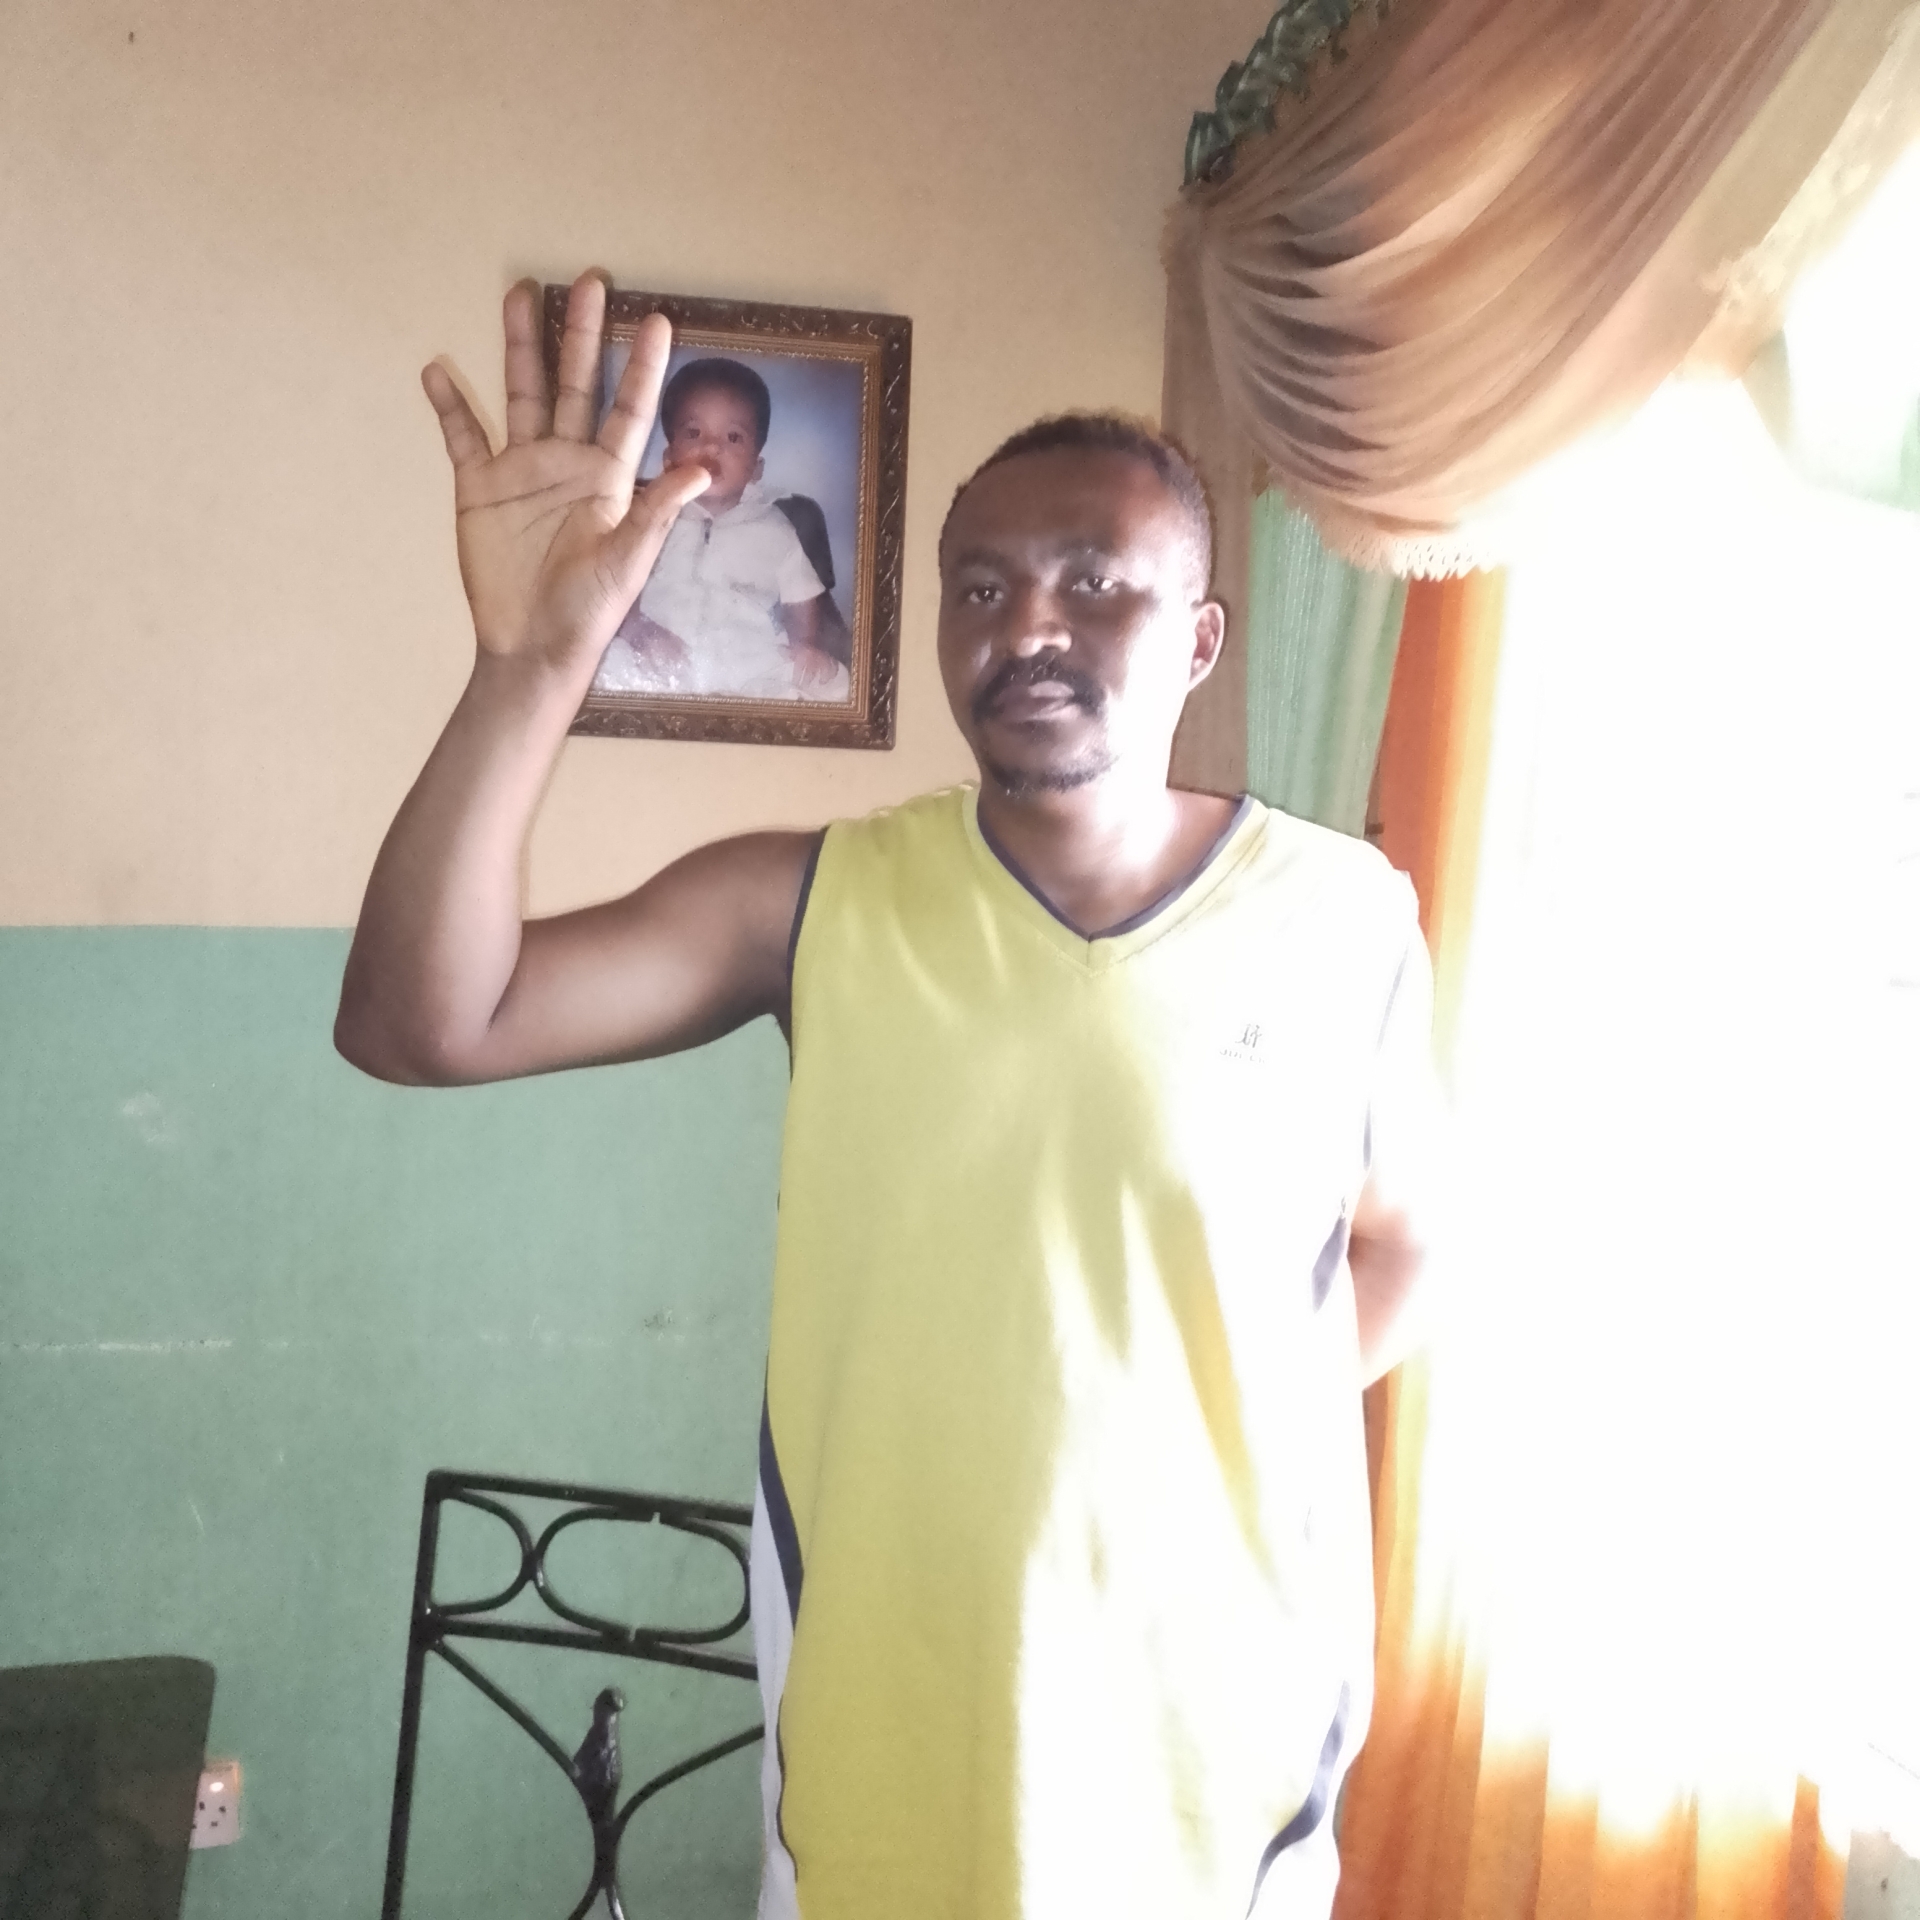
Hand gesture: palm